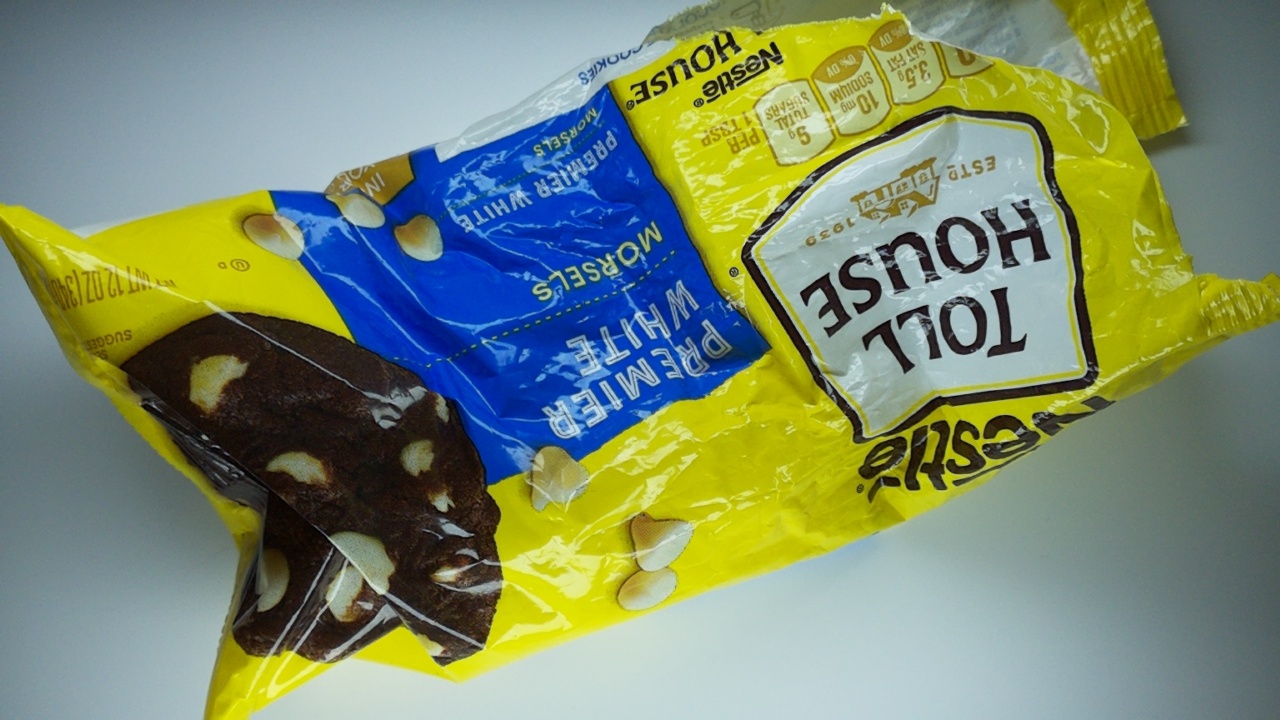
Label: trash